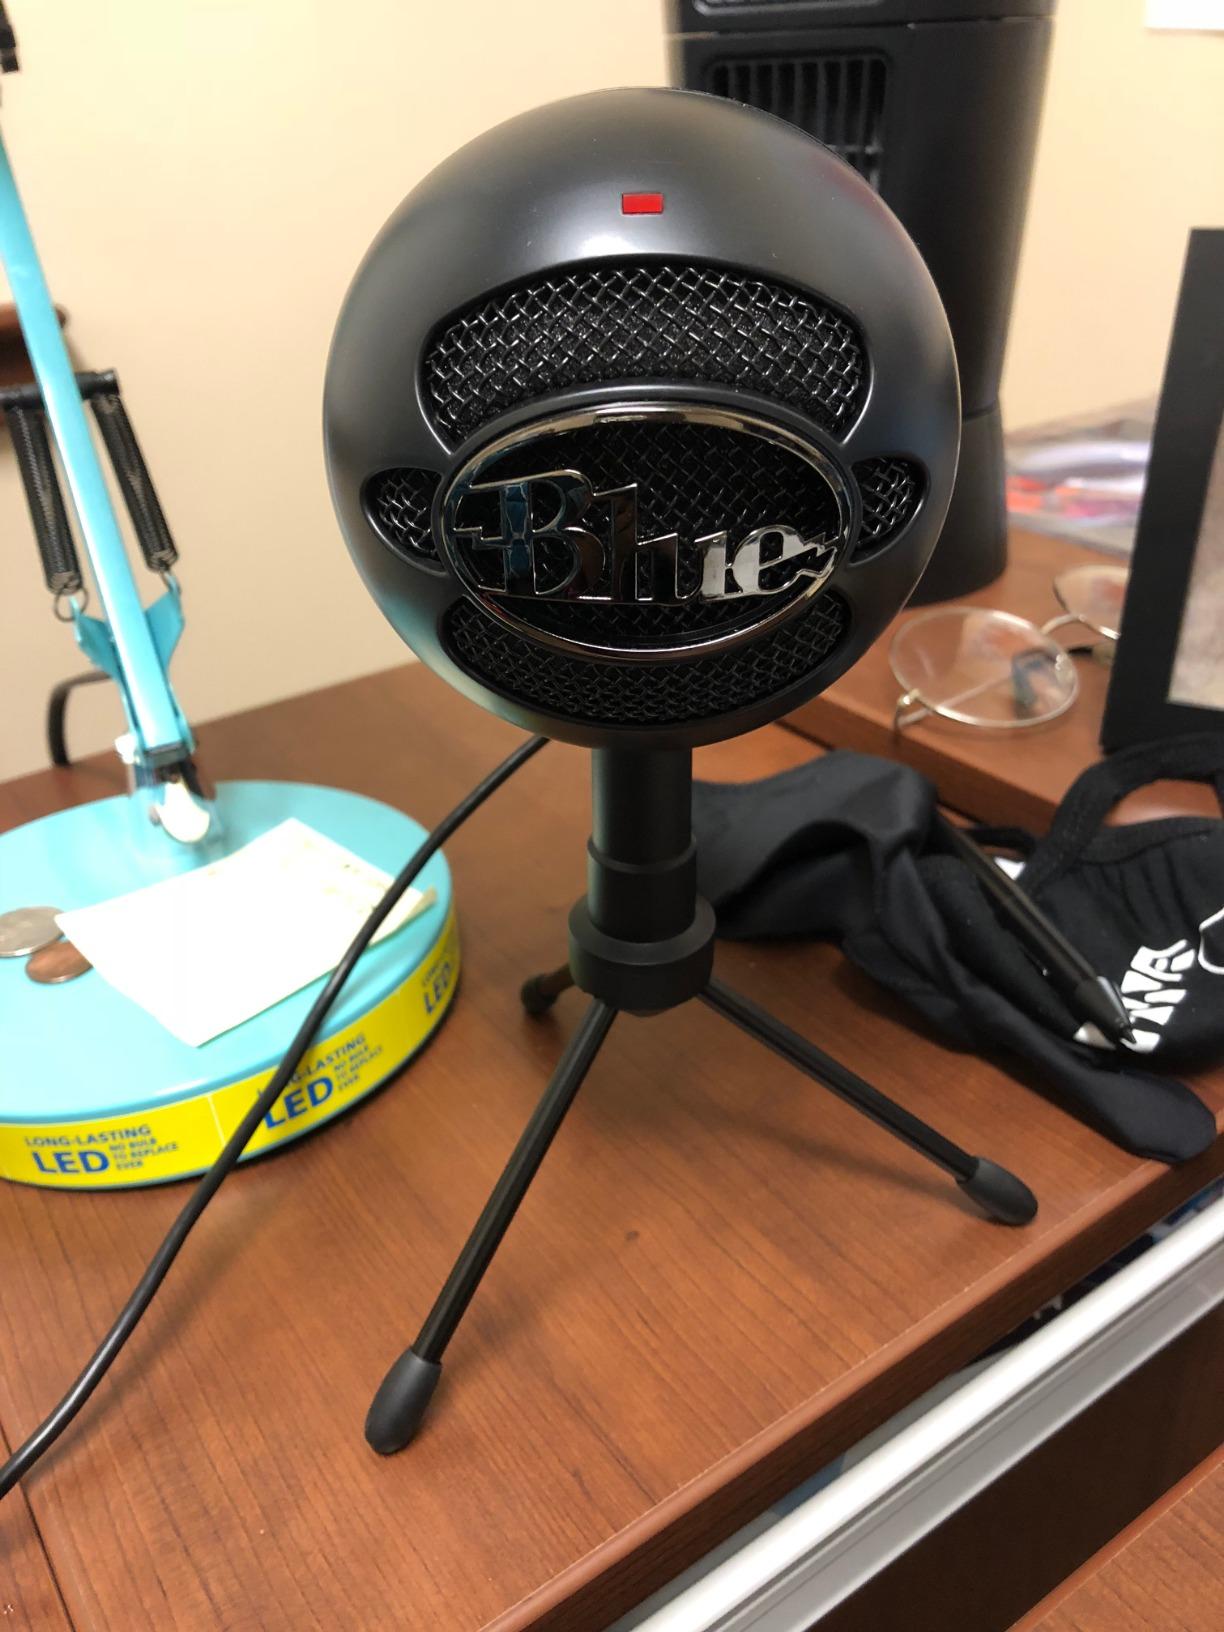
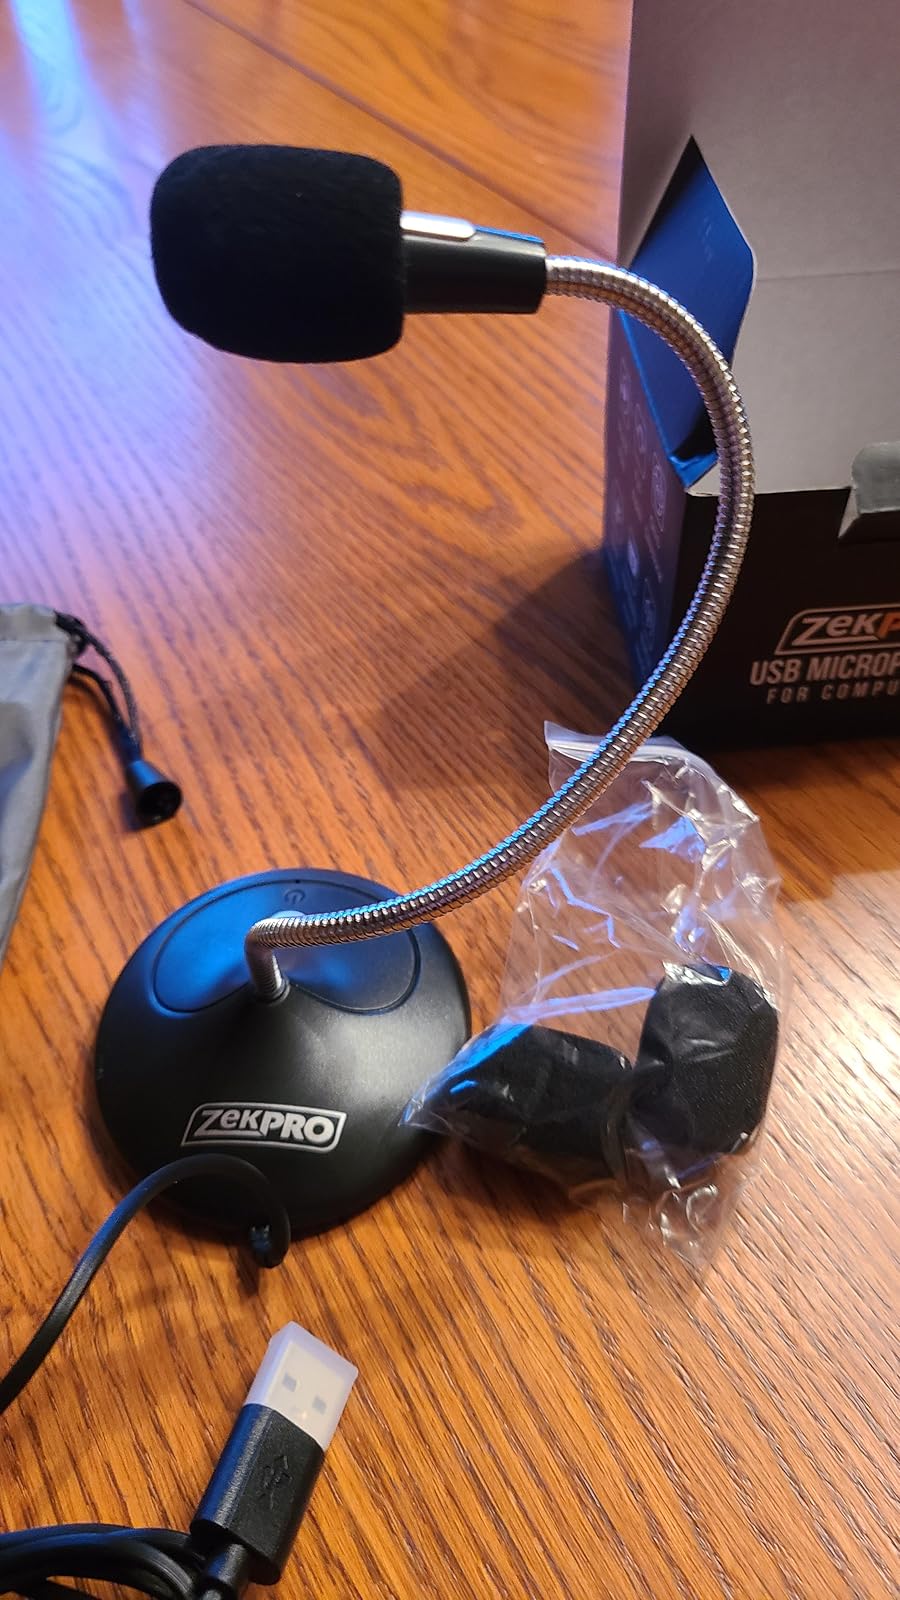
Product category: microphone
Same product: no